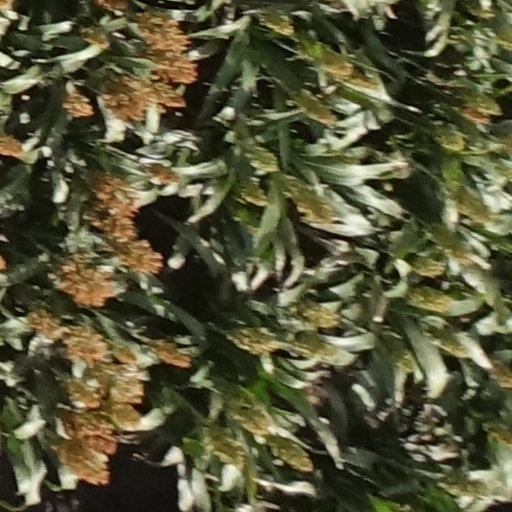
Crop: sorghum